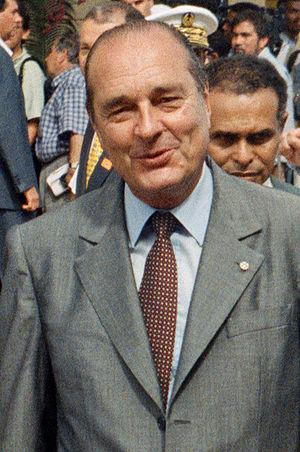
Jacques Chirac, président de la République, France, 1997.
La relation diplomatique entre la France et la Géorgie la plus ancienne — en l'état actuel des connaissances — a été établie au XVᵉ siècle. Depuis elle s’est faite et défaite en fonction des invasions et des occupations que le Caucase a connues, pour s’établir de manière plus structurée à partir de 1992, après le retour à l'indépendance de l'État caucasien.
La présidence de Jacques Chirac commence le 17 mai 1995 et s'achève le 16 mai 2007. Jacques Chirac est élu président de la République française en 1995 pour un mandat de sept ans, puis réélu en 2002 pour cinq ans.